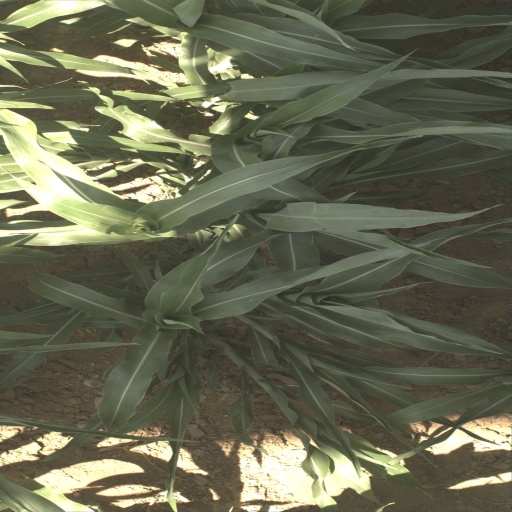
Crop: sorghum